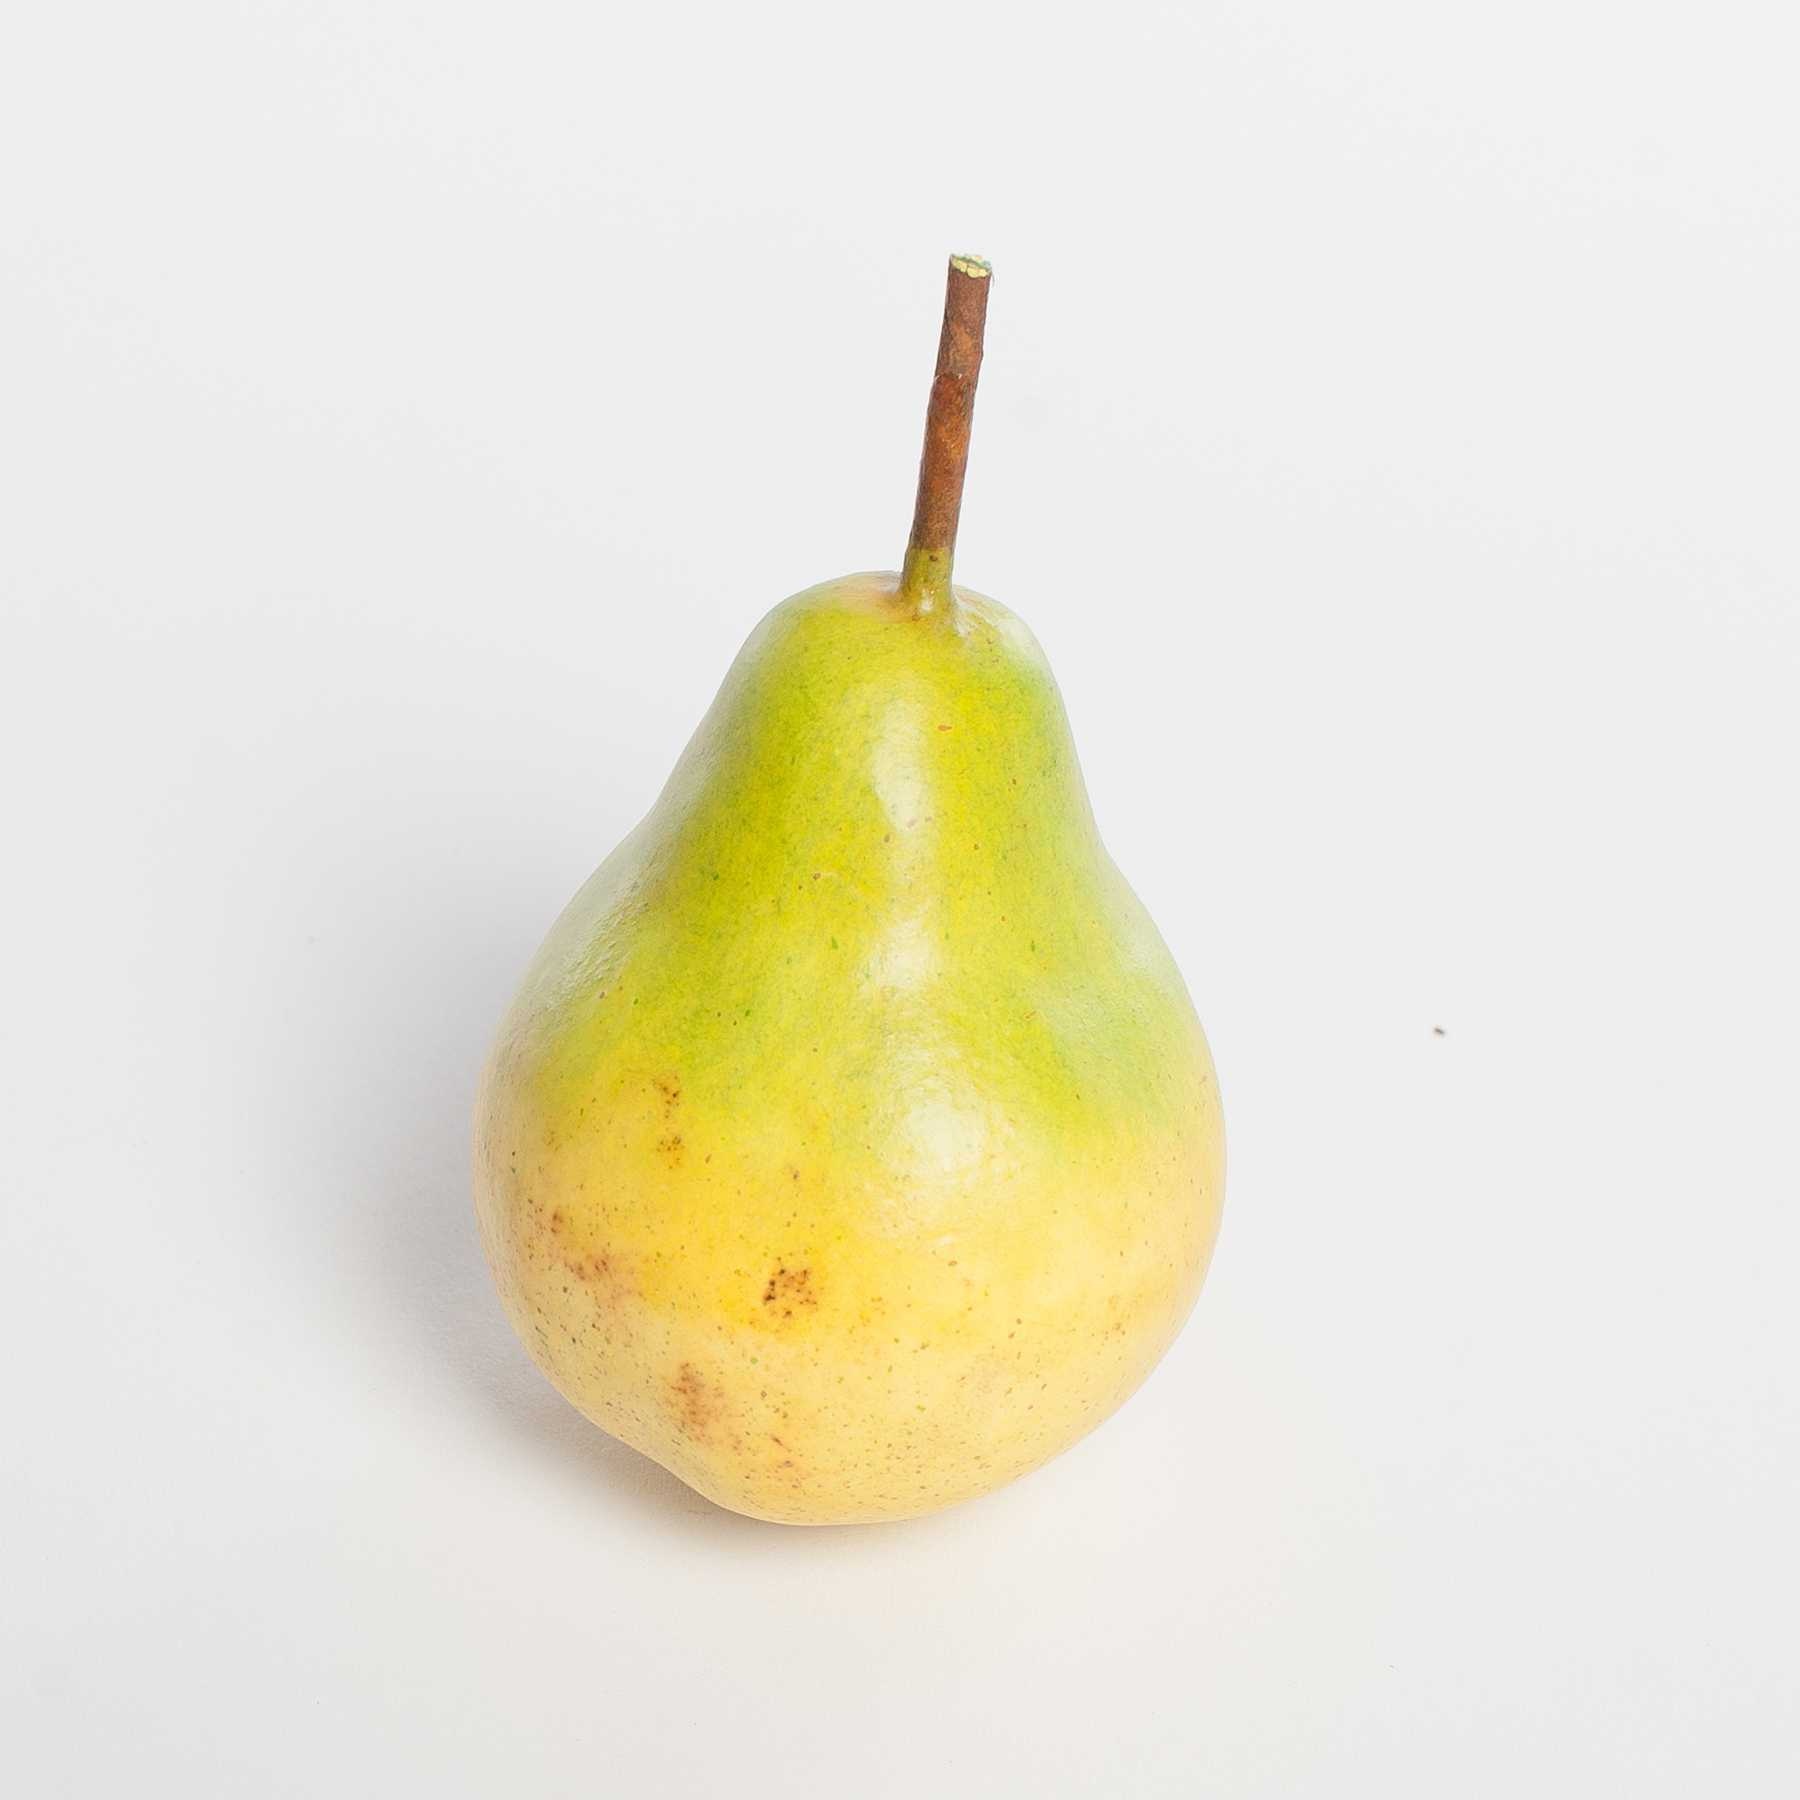
Label: Pear